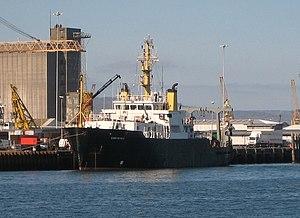
Le RV Corystes est un navire océanographique halieutique opérant autour de l'Irlande du Nord exploité par le Centre des sciences de l'environnement, des pêches et de l'aquaculture entre 1988 à 2005.